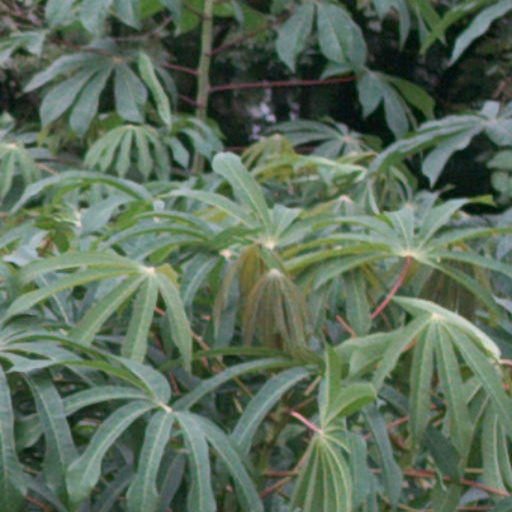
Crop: cassava